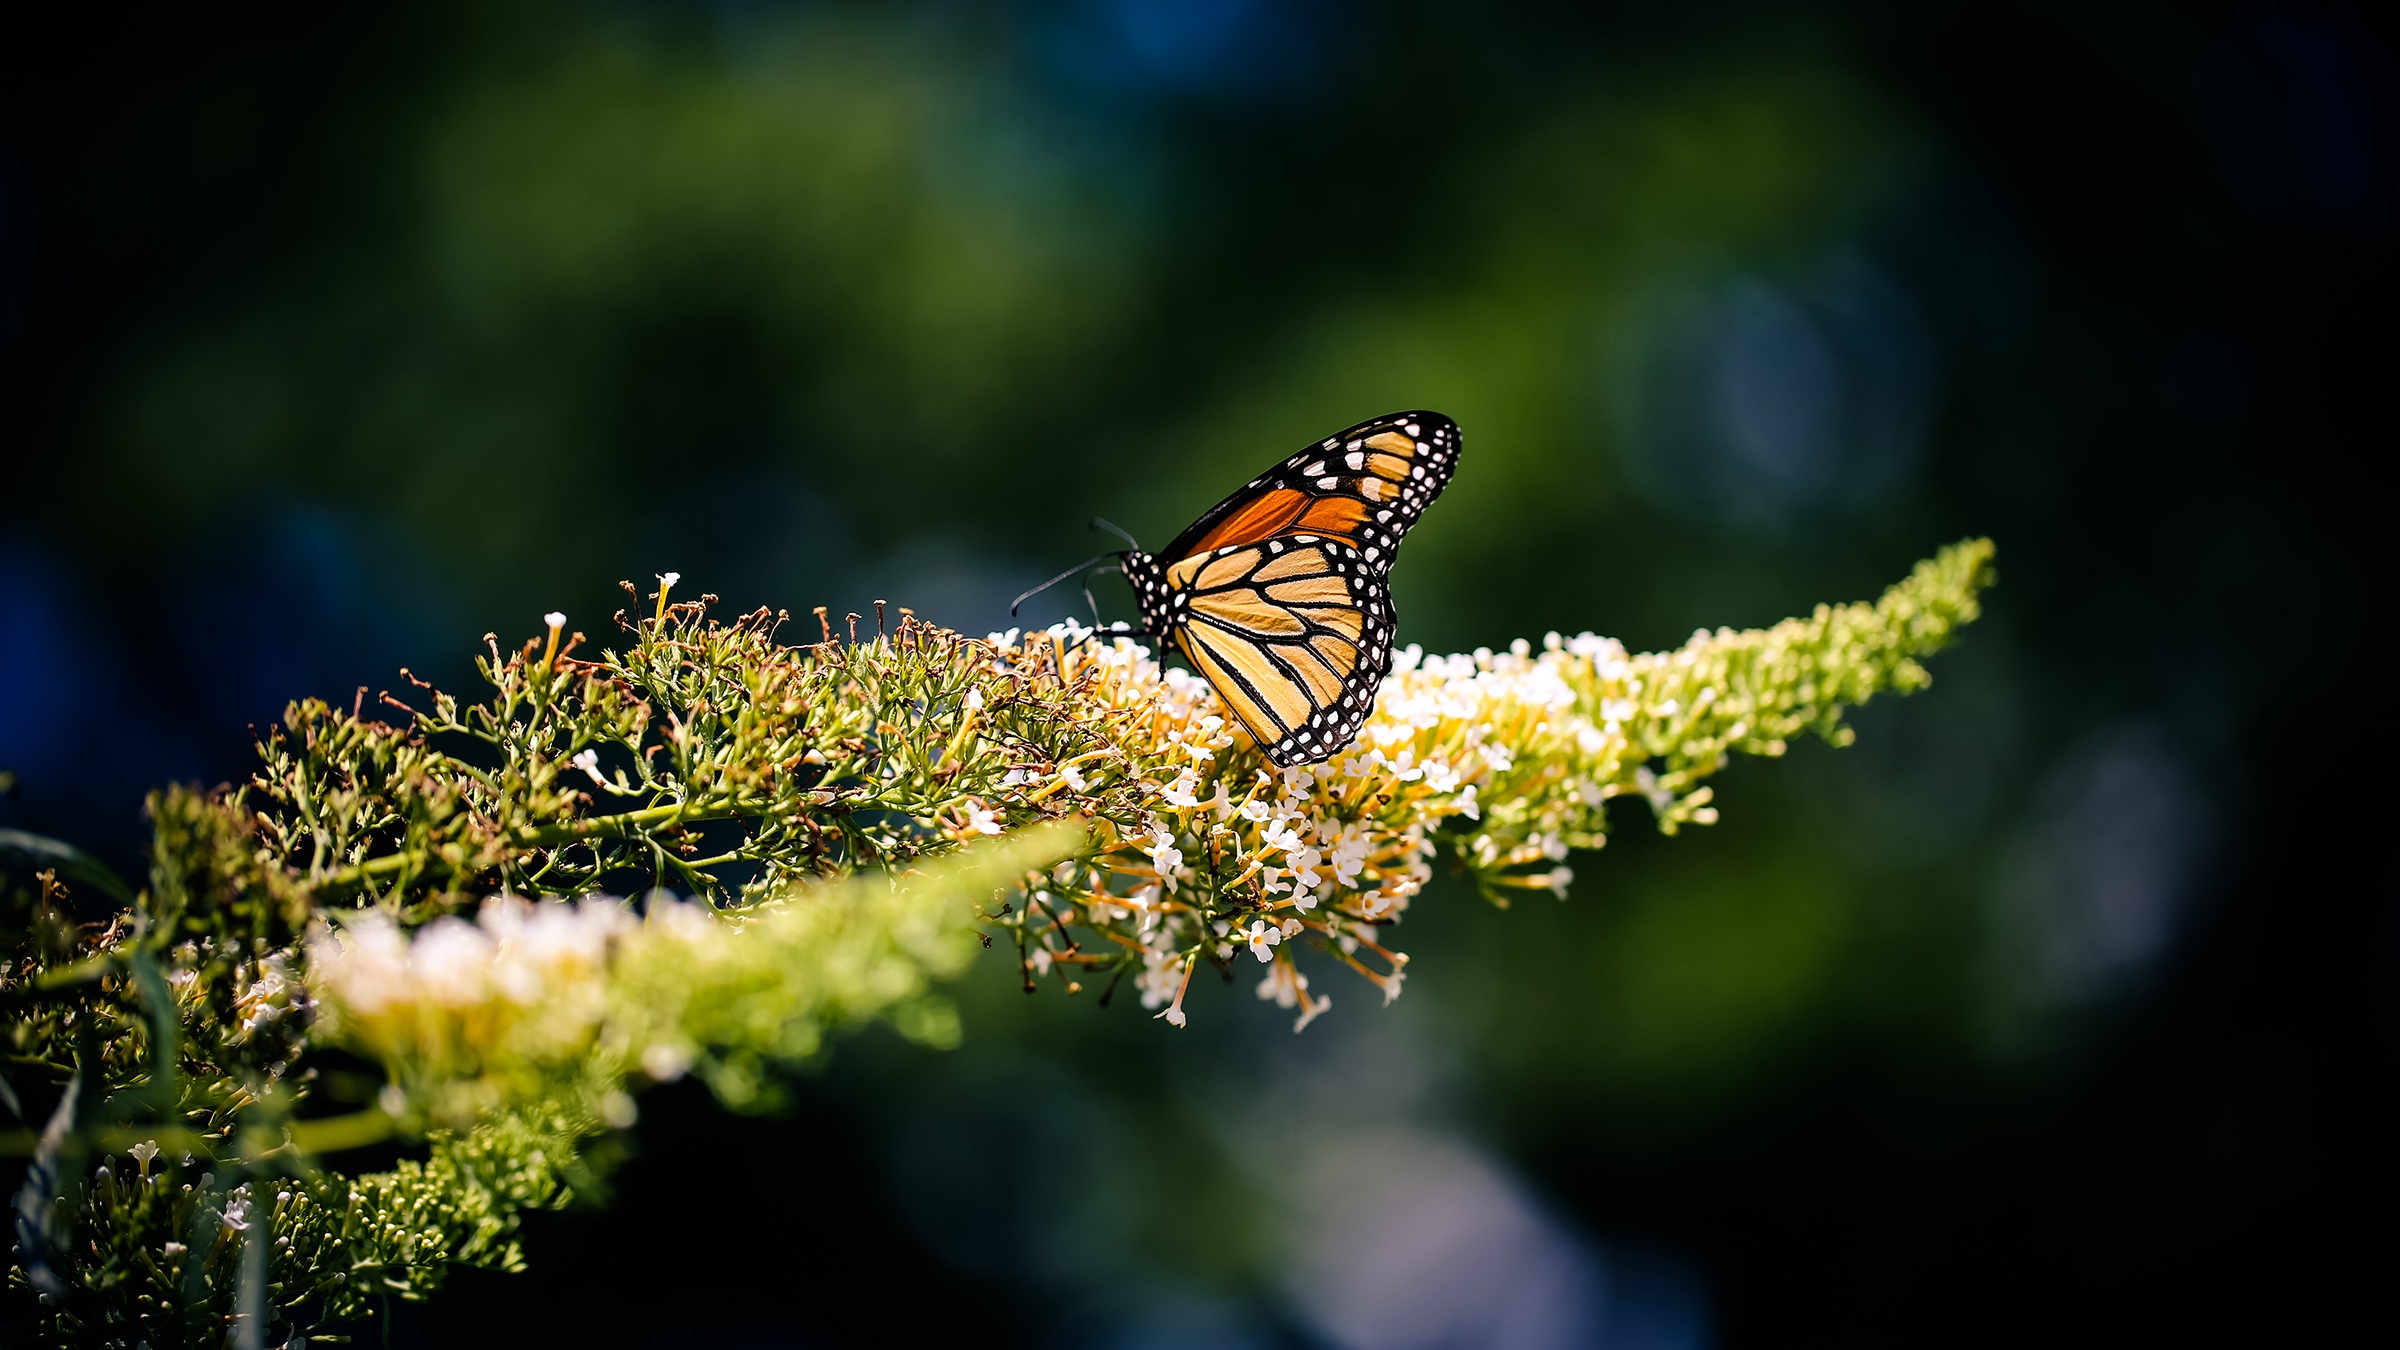
nature, branch, light, plant, white, photography, leaf, flower, animal, fly, wildlife, pattern, green, color, insect, botany, butterfly, colorful, flora, fauna, invertebrate, close up, monarch butterfly, wings, nectar, macro photography, arthropod, pollinator, moths and butterflies